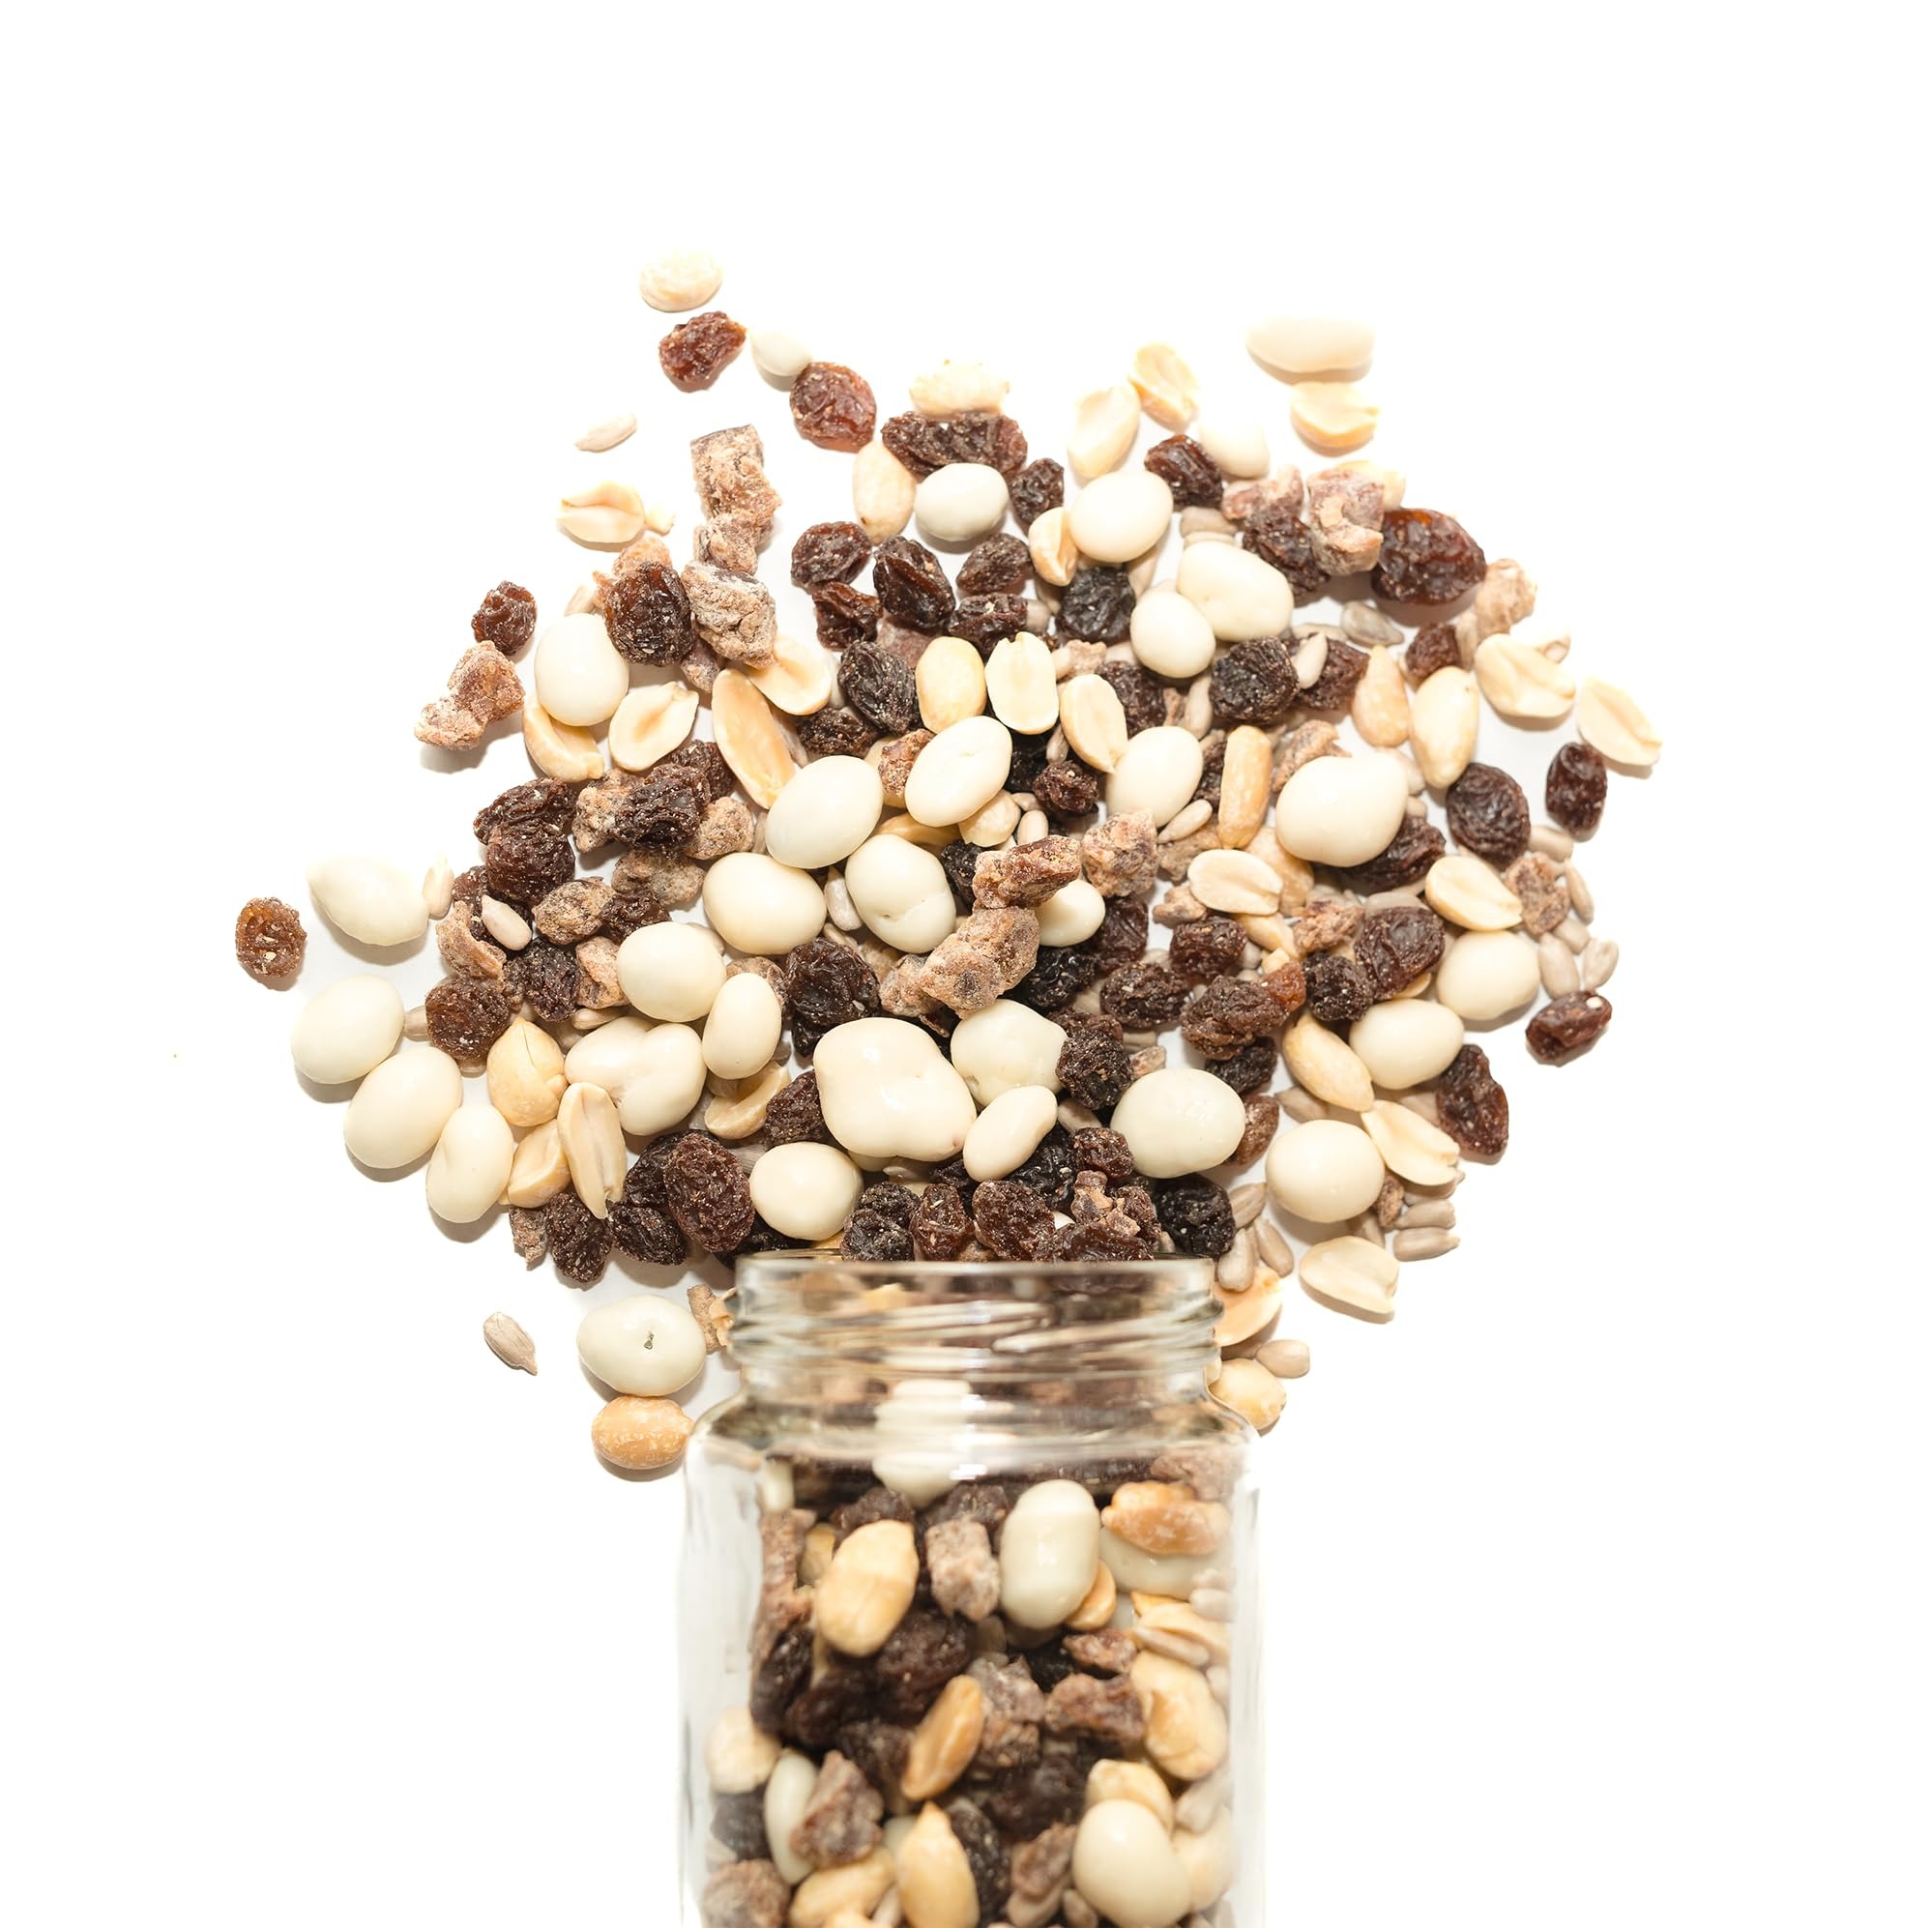
Item Name: NY SPICE SHOP Yogurt Trail Mix with Mixed Nuts - Dried Fruit Healthy Snacks for Adults and Kids - Nut Snack Packs - 5 Pound
Bullet Point 1: 🍬Flavor Fusion - Yogurt trail mix offers a harmonious blend of textures and tastes, combining creamy yogurt-covered pieces with crunchy nuts, seeds, and dried fruits.
Bullet Point 2: 🍬Snacking Satisfaction - This snack excites your palate with a balance of sweet and savory elements, making it an ideal choice to curb your cravings or fuel your adventures.
Bullet Point 3: 🍬Energy Boost - Packed with protein from nuts and seeds, yogurt trail mix provides a sustained energy source, helping you stay active and alert throughout the day.
Bullet Point 4: 🍬Portable Pleasure - Its convenient packaging makes it a go-to option for on-the-go snacking, whether you're hiking, at the office, or simply enjoying a quick bite between tasks.
Bullet Point 5: 🍬Variety Galore - With an array of ingredients like almonds, cranberries, raisins, and yogurt bites, yogurt trail mix promises a diverse snacking experience that never gets monotonous.
Product Description: NY Spice Shop Trail Mixes Collection
Value: 80.0
Unit: Ounce

Price: 50.99